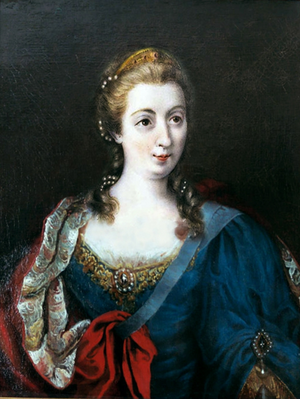
Le titre de duc et duchesse de Modène fut créé en 1452 par l'empereur Frédéric III du Saint-Empire pour la Maison d'Este, dont les membres étaient seigneurs de Ferrare, et furent également créés ducs de Reggio d'Émilie puis ducs de Ferrare en 1471. En 1597, le duché de Ferrare fut incorporé aux États pontificaux, les Este demeurant ducs de Modène et de Reggio jusqu'en 1796. À cette date, les deux duchés furent incorporés à la République cispadane créée par Napoléon Bonaparte.
Marie-Thérèse Cibo de Malaspina née le 29 juin 1725 à Novellara et morte le 29 décembre 1790 à Reggio d'Émilie fut la dernière souveraine du duché de Massa et de la principauté de Carrare. Aînée des enfants de Alderano Ier, duc de Massa et Carrare, et de Ricciarda de Gonzague, fille de Camille, Comte de Novellara, elle était l'épouse d'Hercule III, duc de Modène.